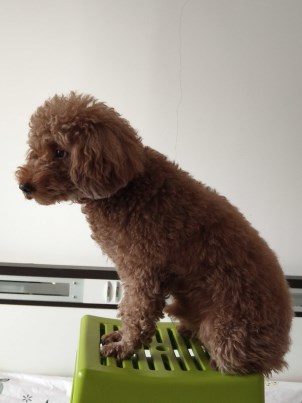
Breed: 7449-n000128-teddy